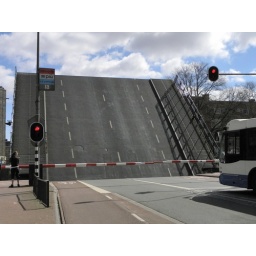
De brug over de Kostverlorenvaart ter hoogte van de van Hallstraat. The bridge over the Kostverlorenvaart near the Hall Street